Culture of Gjakova

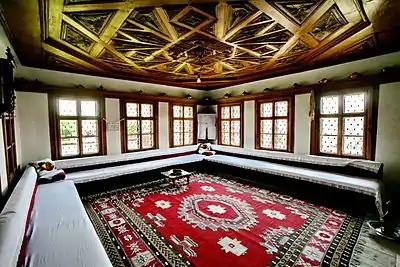
A traditional house

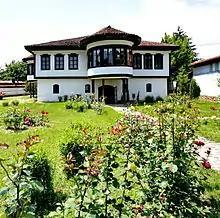
Ethnographic Museum

Traditional city houses, used to have near the yard entering doors, a kind of guest-house, composed from the room of familiar and unfamiliar, with separated baths and toilettes, the stable for placing the carrying animals and hayloft above it for keeping the food for animals, than the wheat garner, corn, basket, etc. At this side of the house the guests were sited that did not manage to finish all the works during the market day, which sometimes, when the bazaar reached the peak of its development, lasted up to three days.